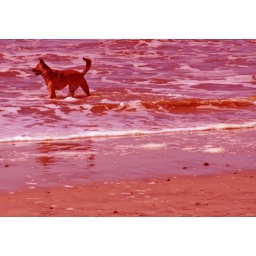
dog playing in the ocean water!